Honey Davenport

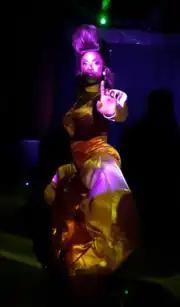
Davenport performing a lip sync in New York in 2019

Davenport has hosted regular drag shows in New York City, in New Jersey, on Fire Island and in Key West. She also works as a DJ. For her contributions to queer New York City nightlife, she has received six Glam Awards—prizes à la the Oscars issued to members of that community in an annual ceremony. The categories she has won include Club Party of the Year (2017), Door Goddess (2017 and 2018), Best Hostess (2019) and Best Video (2020). She was also named Music Artist of the Year at the 2020 edition of GIANT Fest, a queer music festival in Brooklyn.